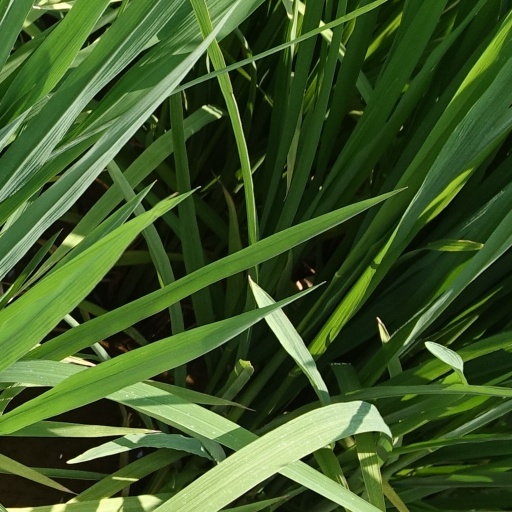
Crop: rice